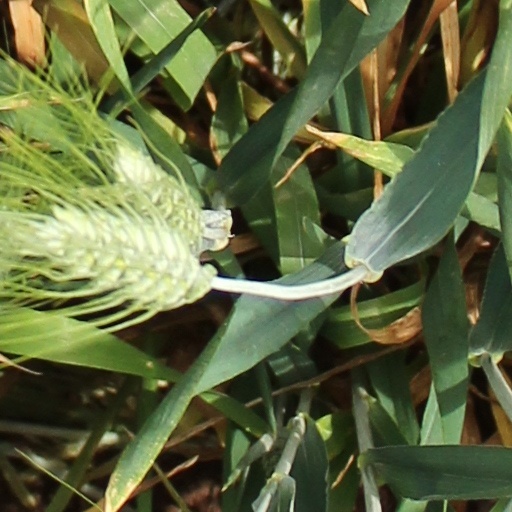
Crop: wheat